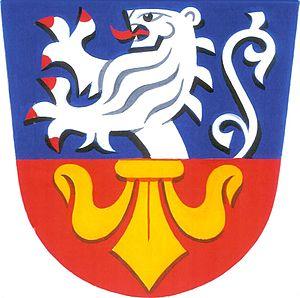
Hajany est une commune du district de Brno-Campagne, dans la région de Moravie-du-Sud, en République tchèque. Sa population s'élevait à 446 habitants en 2017.